Eyes of an Angel

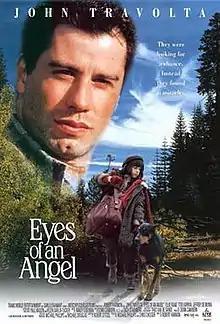
Theatrical release poster

Eyes of an Angel is a 1991 American drama film starring John Travolta and directed by Robert Harmon. It was released in France, Sweden, and on television in the United States as The Tender. It was released straight-to-video in 1994 under its proper title to coincide with Travolta's bigger name release, "Pulp Fiction". According to the opening credits, the movie is based on a true story. The film was shot predominantly in Chicago with some pickups and reshoots in Los Angeles. It was the final film to be produced under the Trans World Entertainment label.